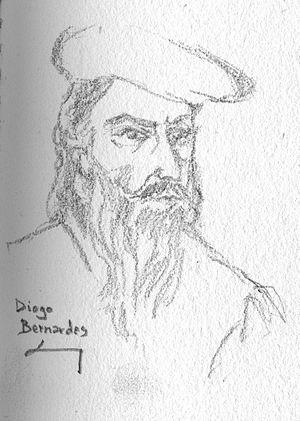
dessin de Victor Couto d'après document
Diego Bernardès, né vers 1540 à Ponte de Barca, mort en 1596 est un poète portugais.